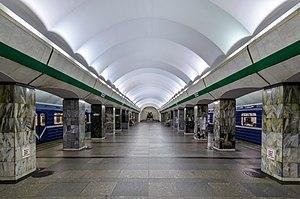
Primorskaïa est une station de la ligne 3 du Métro de Saint-Pétersbourg, en Russie.
La ligne 3 du métro de Saint-Pétersbourg, aussi connu comme la ligne Nevsko-Vassileostrovskaïa ou la ligne verte, est l'une des cinq lignes du réseau métropolitain de Saint-Pétersbourg, en Russie.